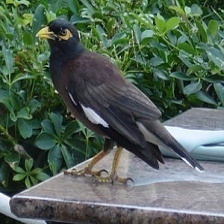
Species: MYNA
Scientific name: ACRIDOTHERES TRISTIS